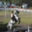
Label: horse